Piana degli Albanesi

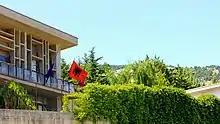

The municipality of Piana degli Albanesi is committed to establishing, in accordance with international protocols, relations of cultural exchange with the institutions of the Republic of Albania and Kosovo in the former Yugoslavia and the other Albanian communities present in Europe and internationally.